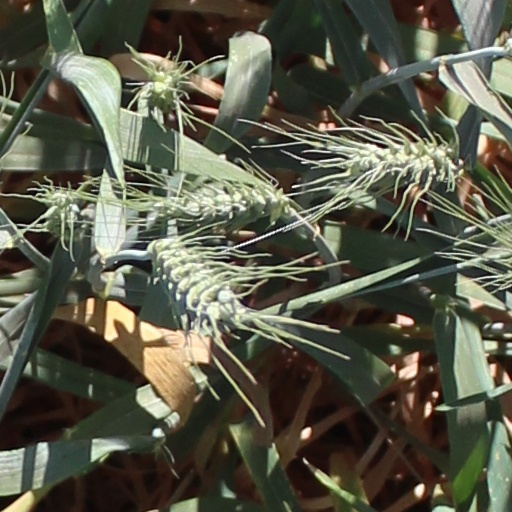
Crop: wheat